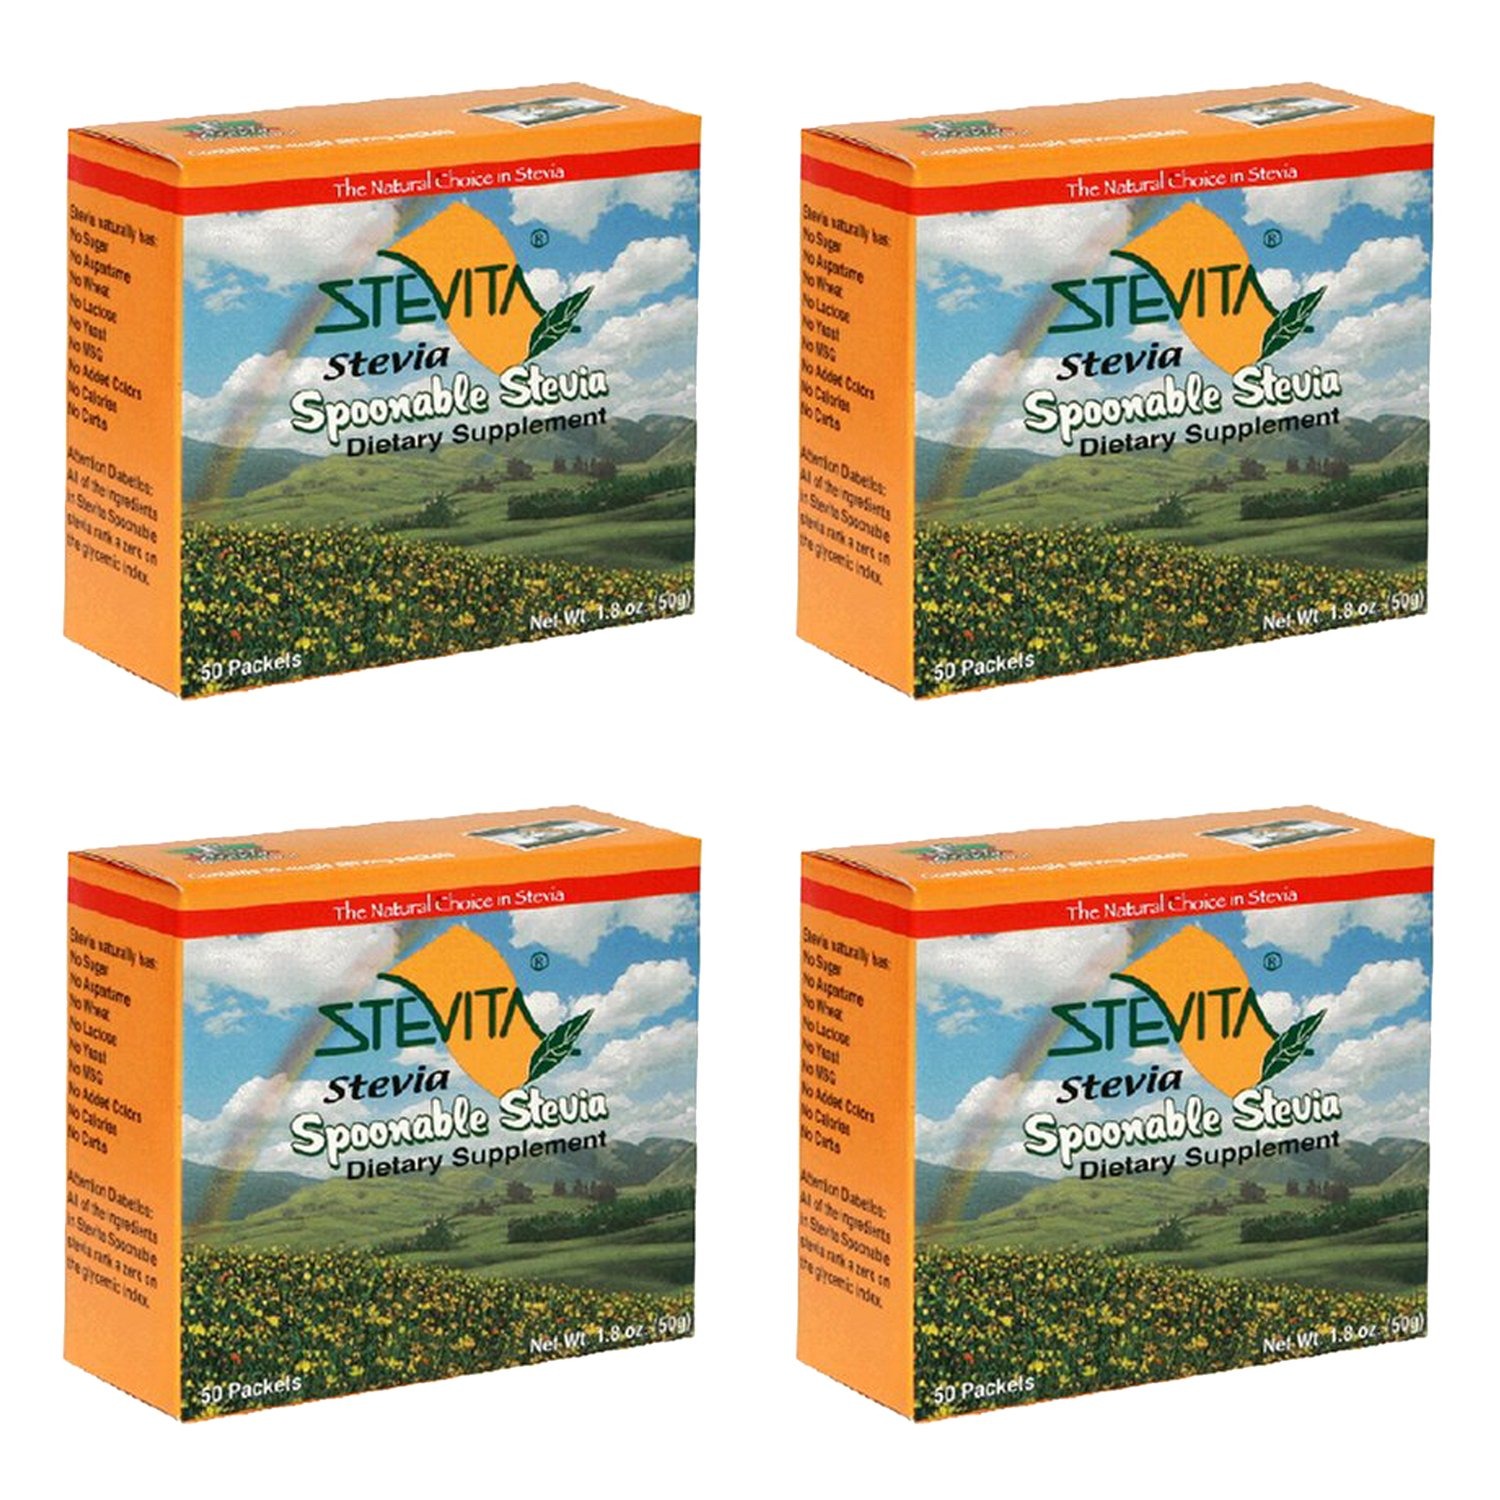
Item Name: Stevita Stevia Spoonable Dietary Supplement, 50-Count Box (Pack of 4)
Value: 200.0
Unit: Count

Price: 8.48